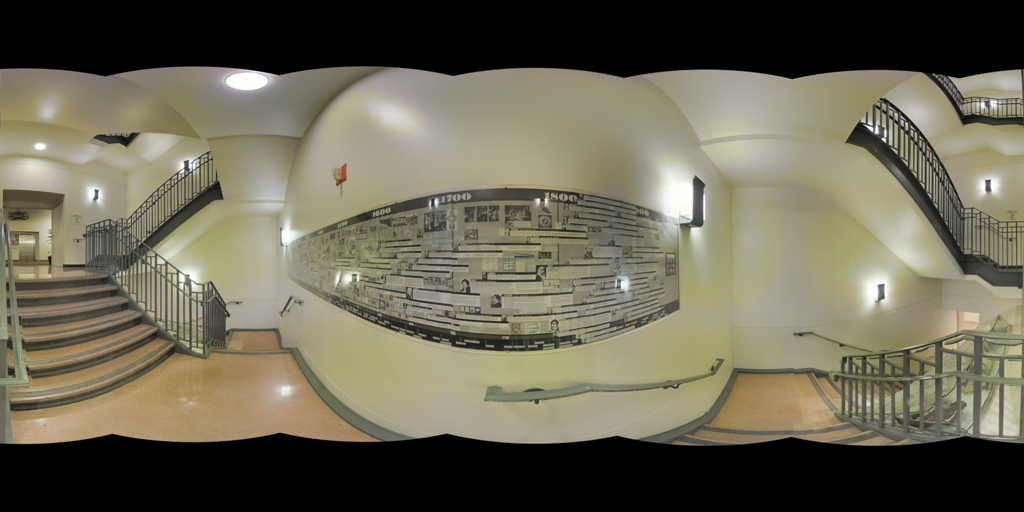
Referred object: the central, long, historical timeline mural on the wall

Referred object: the red fire alarm box